Sotirios Kyrgiakos

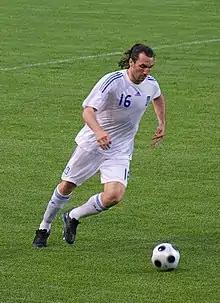
Kyrgiakos with Greece in 2008.

Kyrgiakos made his senior international debut on 13 February 2002 against Sweden, scoring his first goal against Norway one year later on 13 February 2003. Kyrgiakos was unavailable to Greece for Euro 2004 due to a knee injury, missing out on their historic triumph.